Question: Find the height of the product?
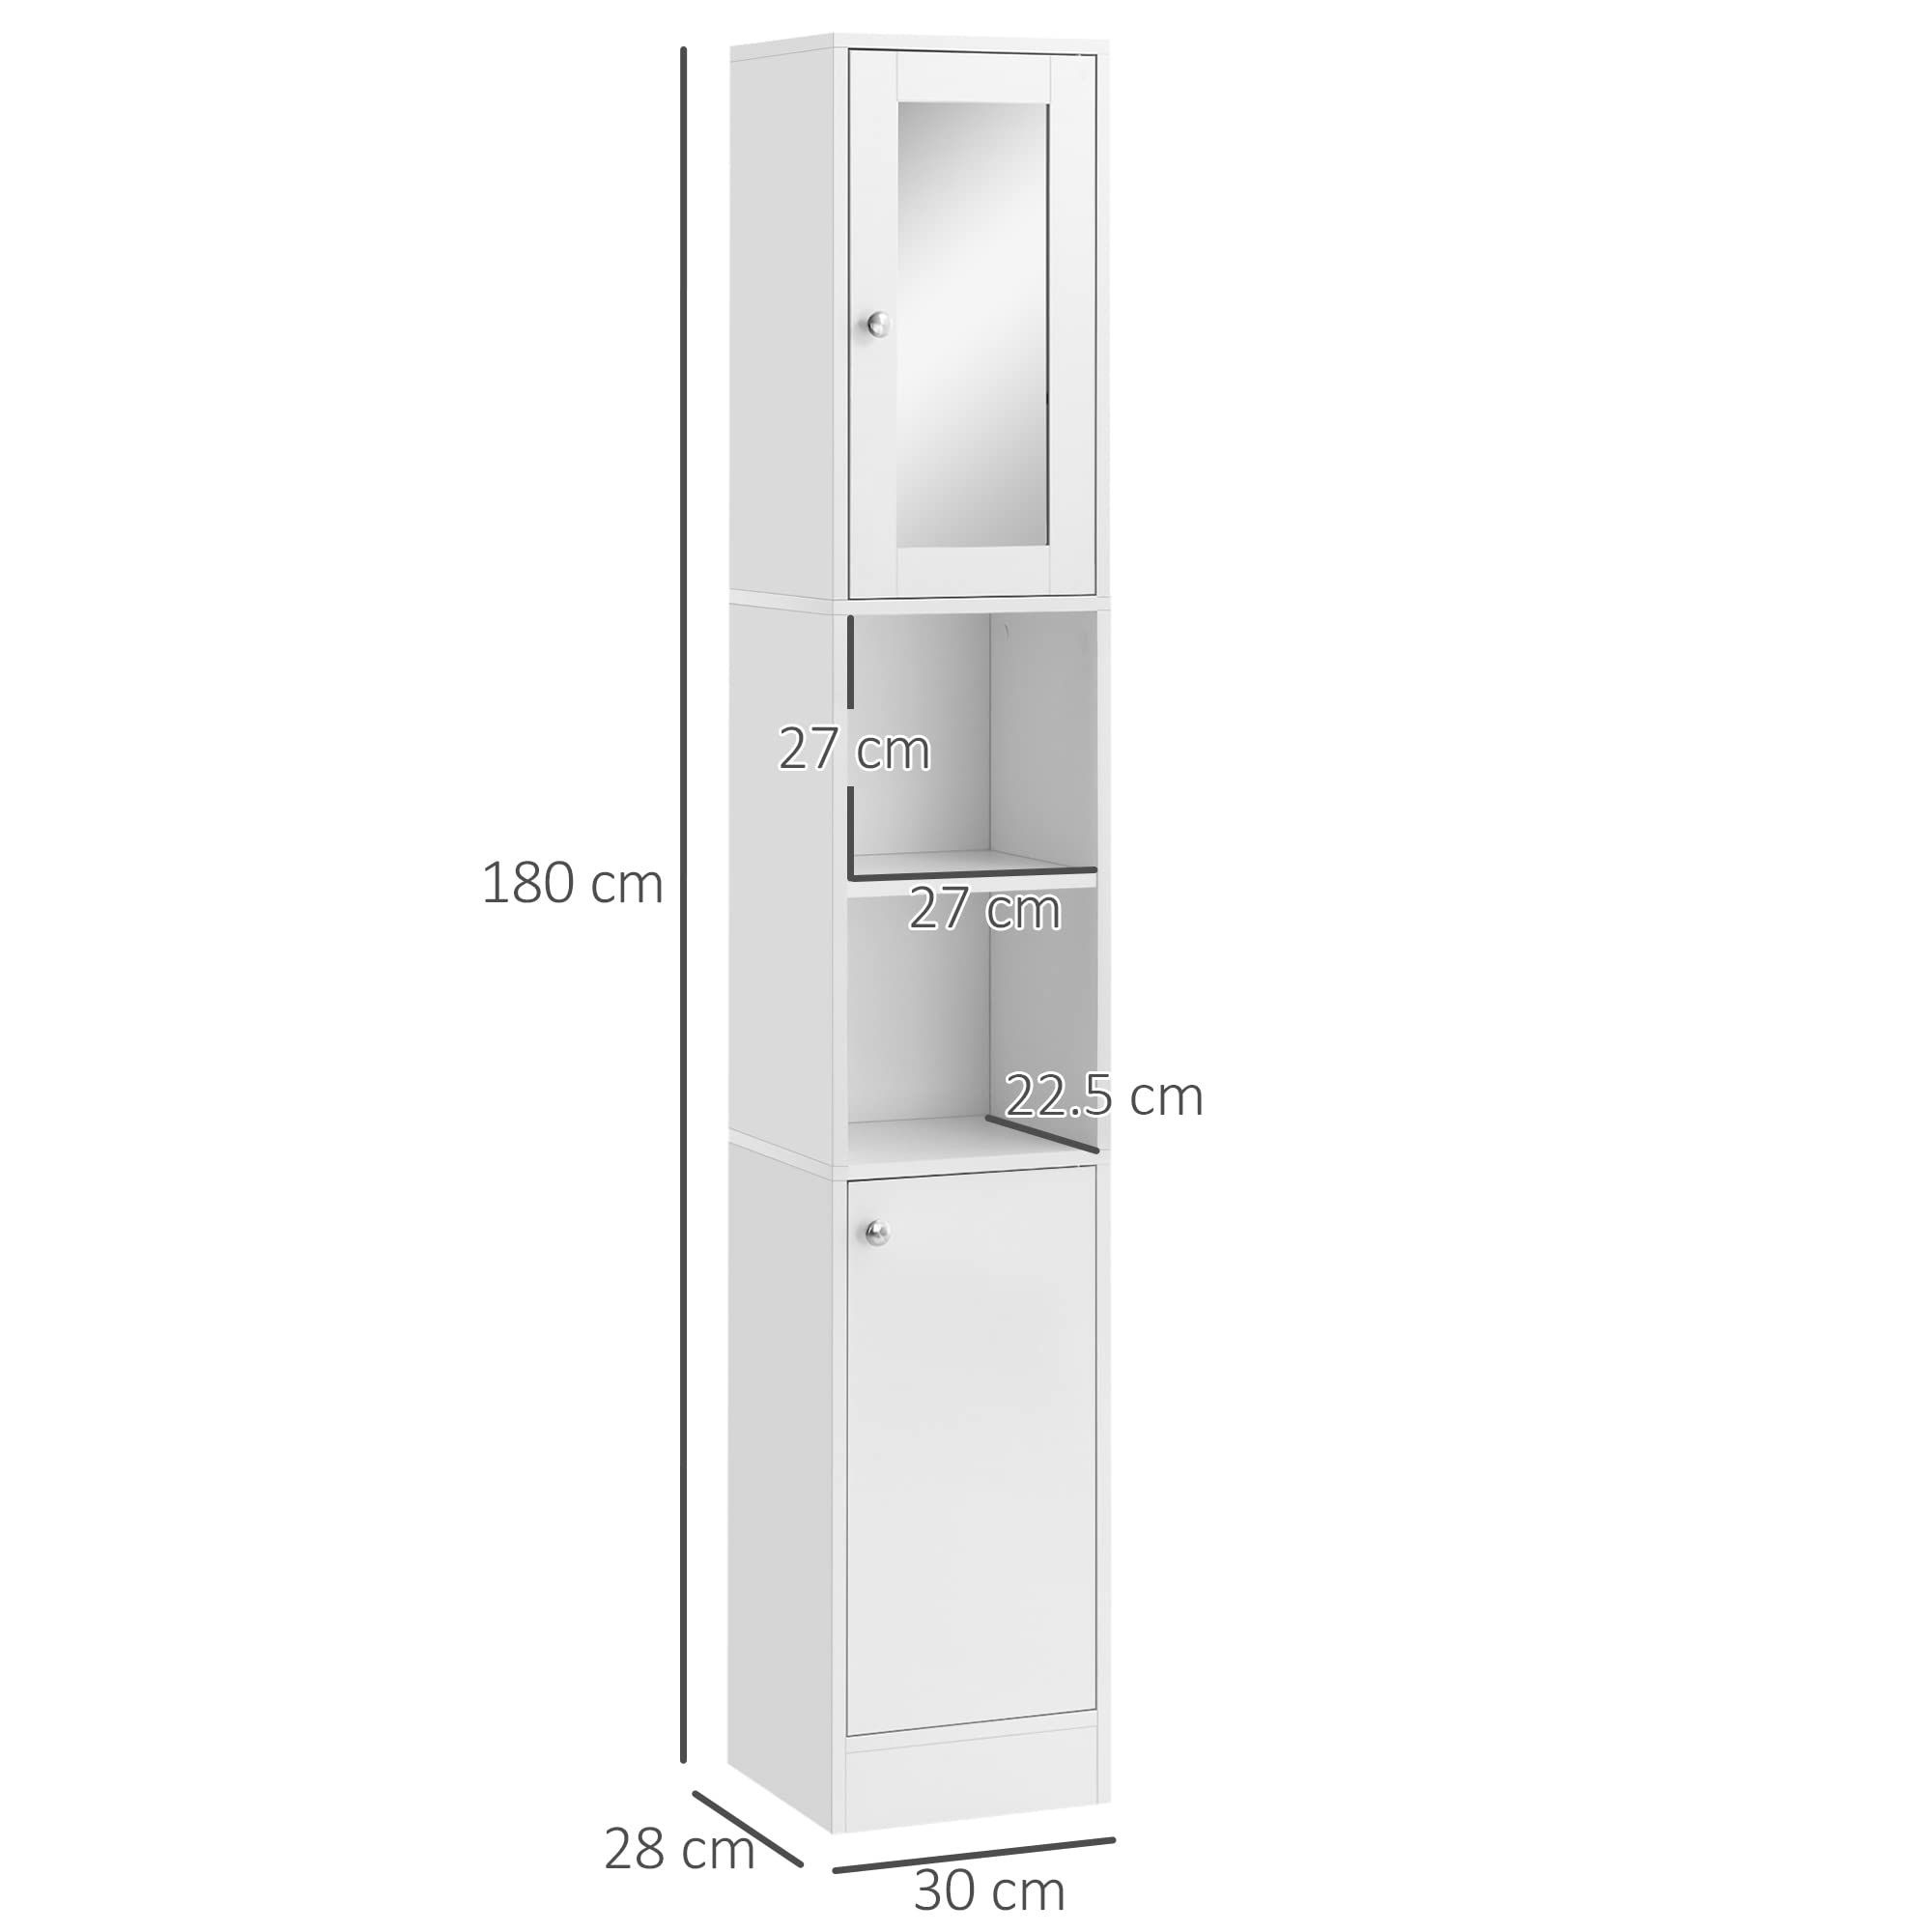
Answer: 180.0 centimetre